Angerdshestra

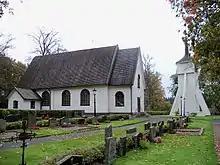
Angerdshestra Church

Angerdshestra is a village and former parish in Småland, Sweden. It is located in Jönköping Municipality, Jönköping County, Sweden.